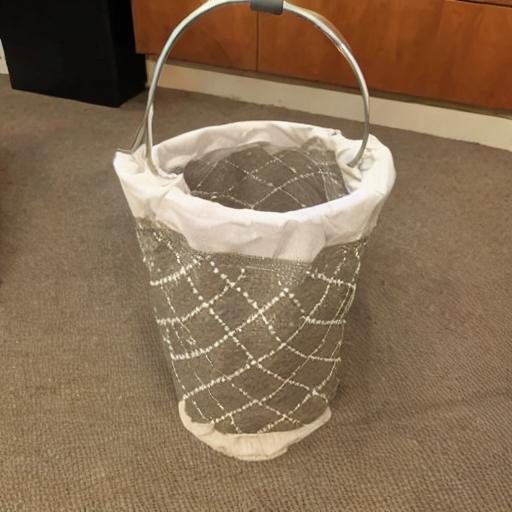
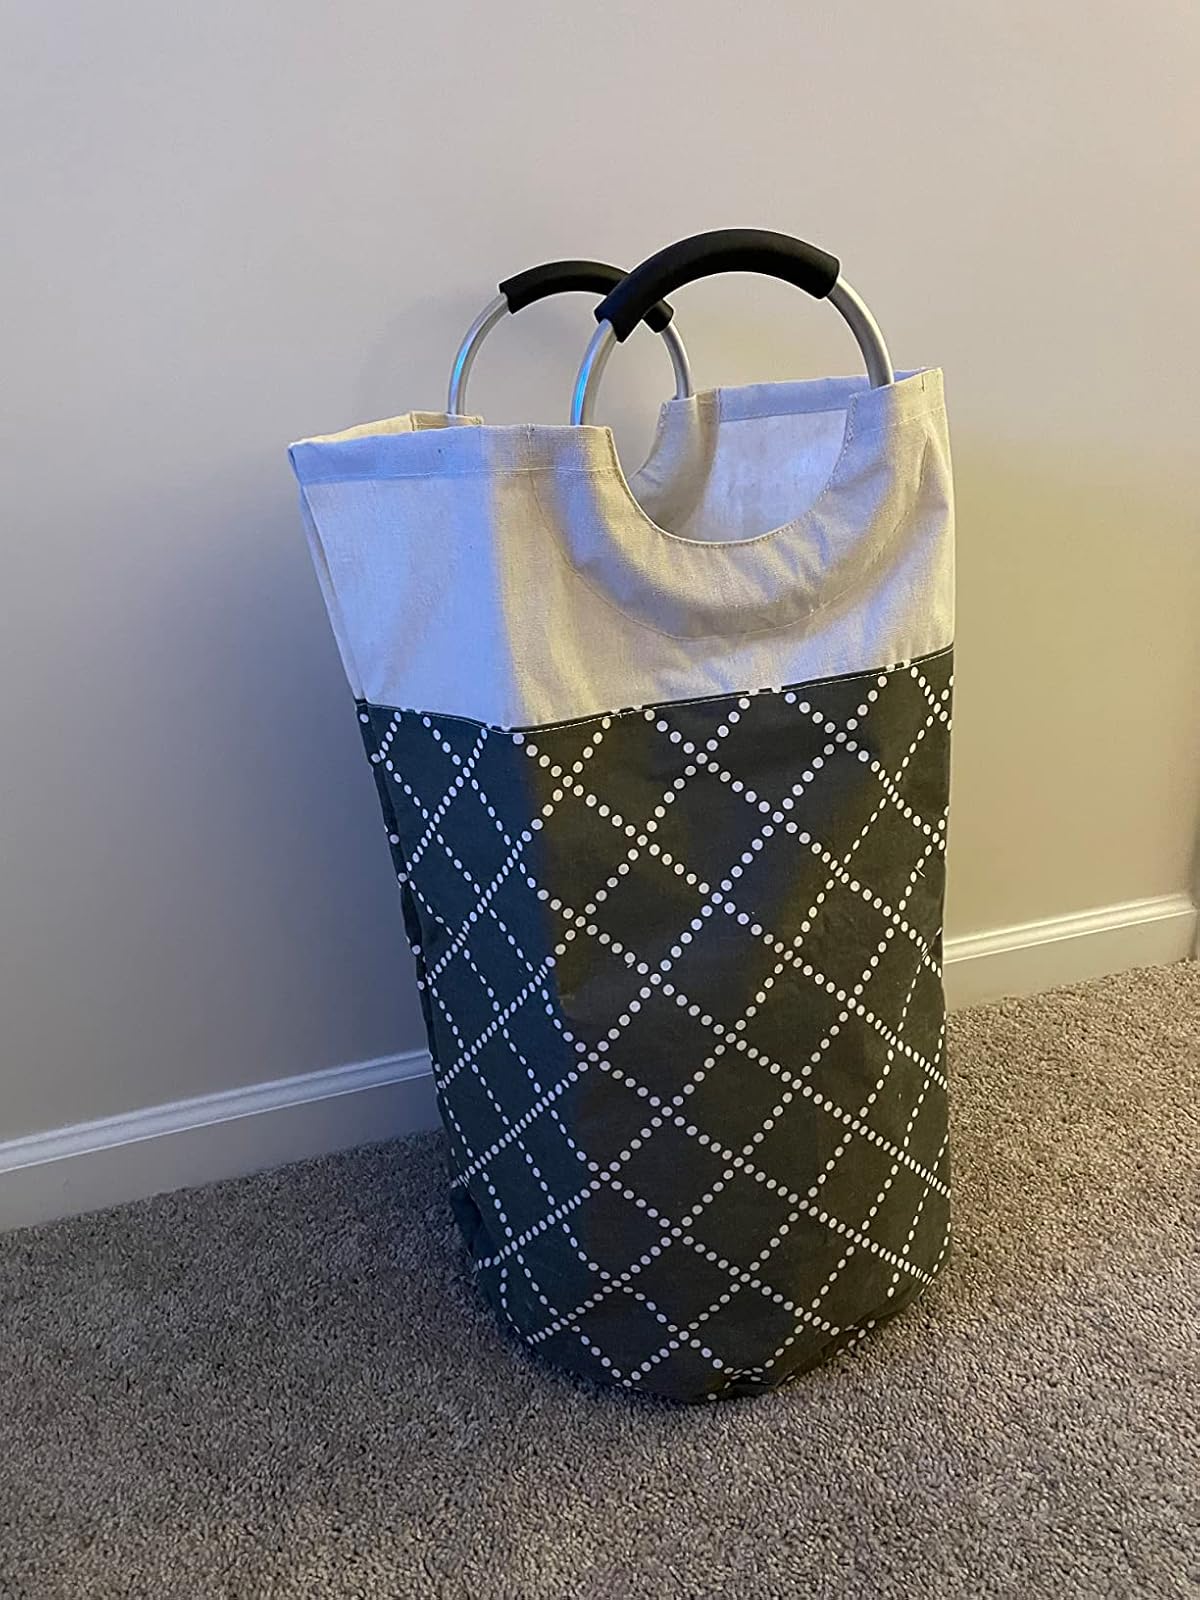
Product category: items_hamper
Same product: no